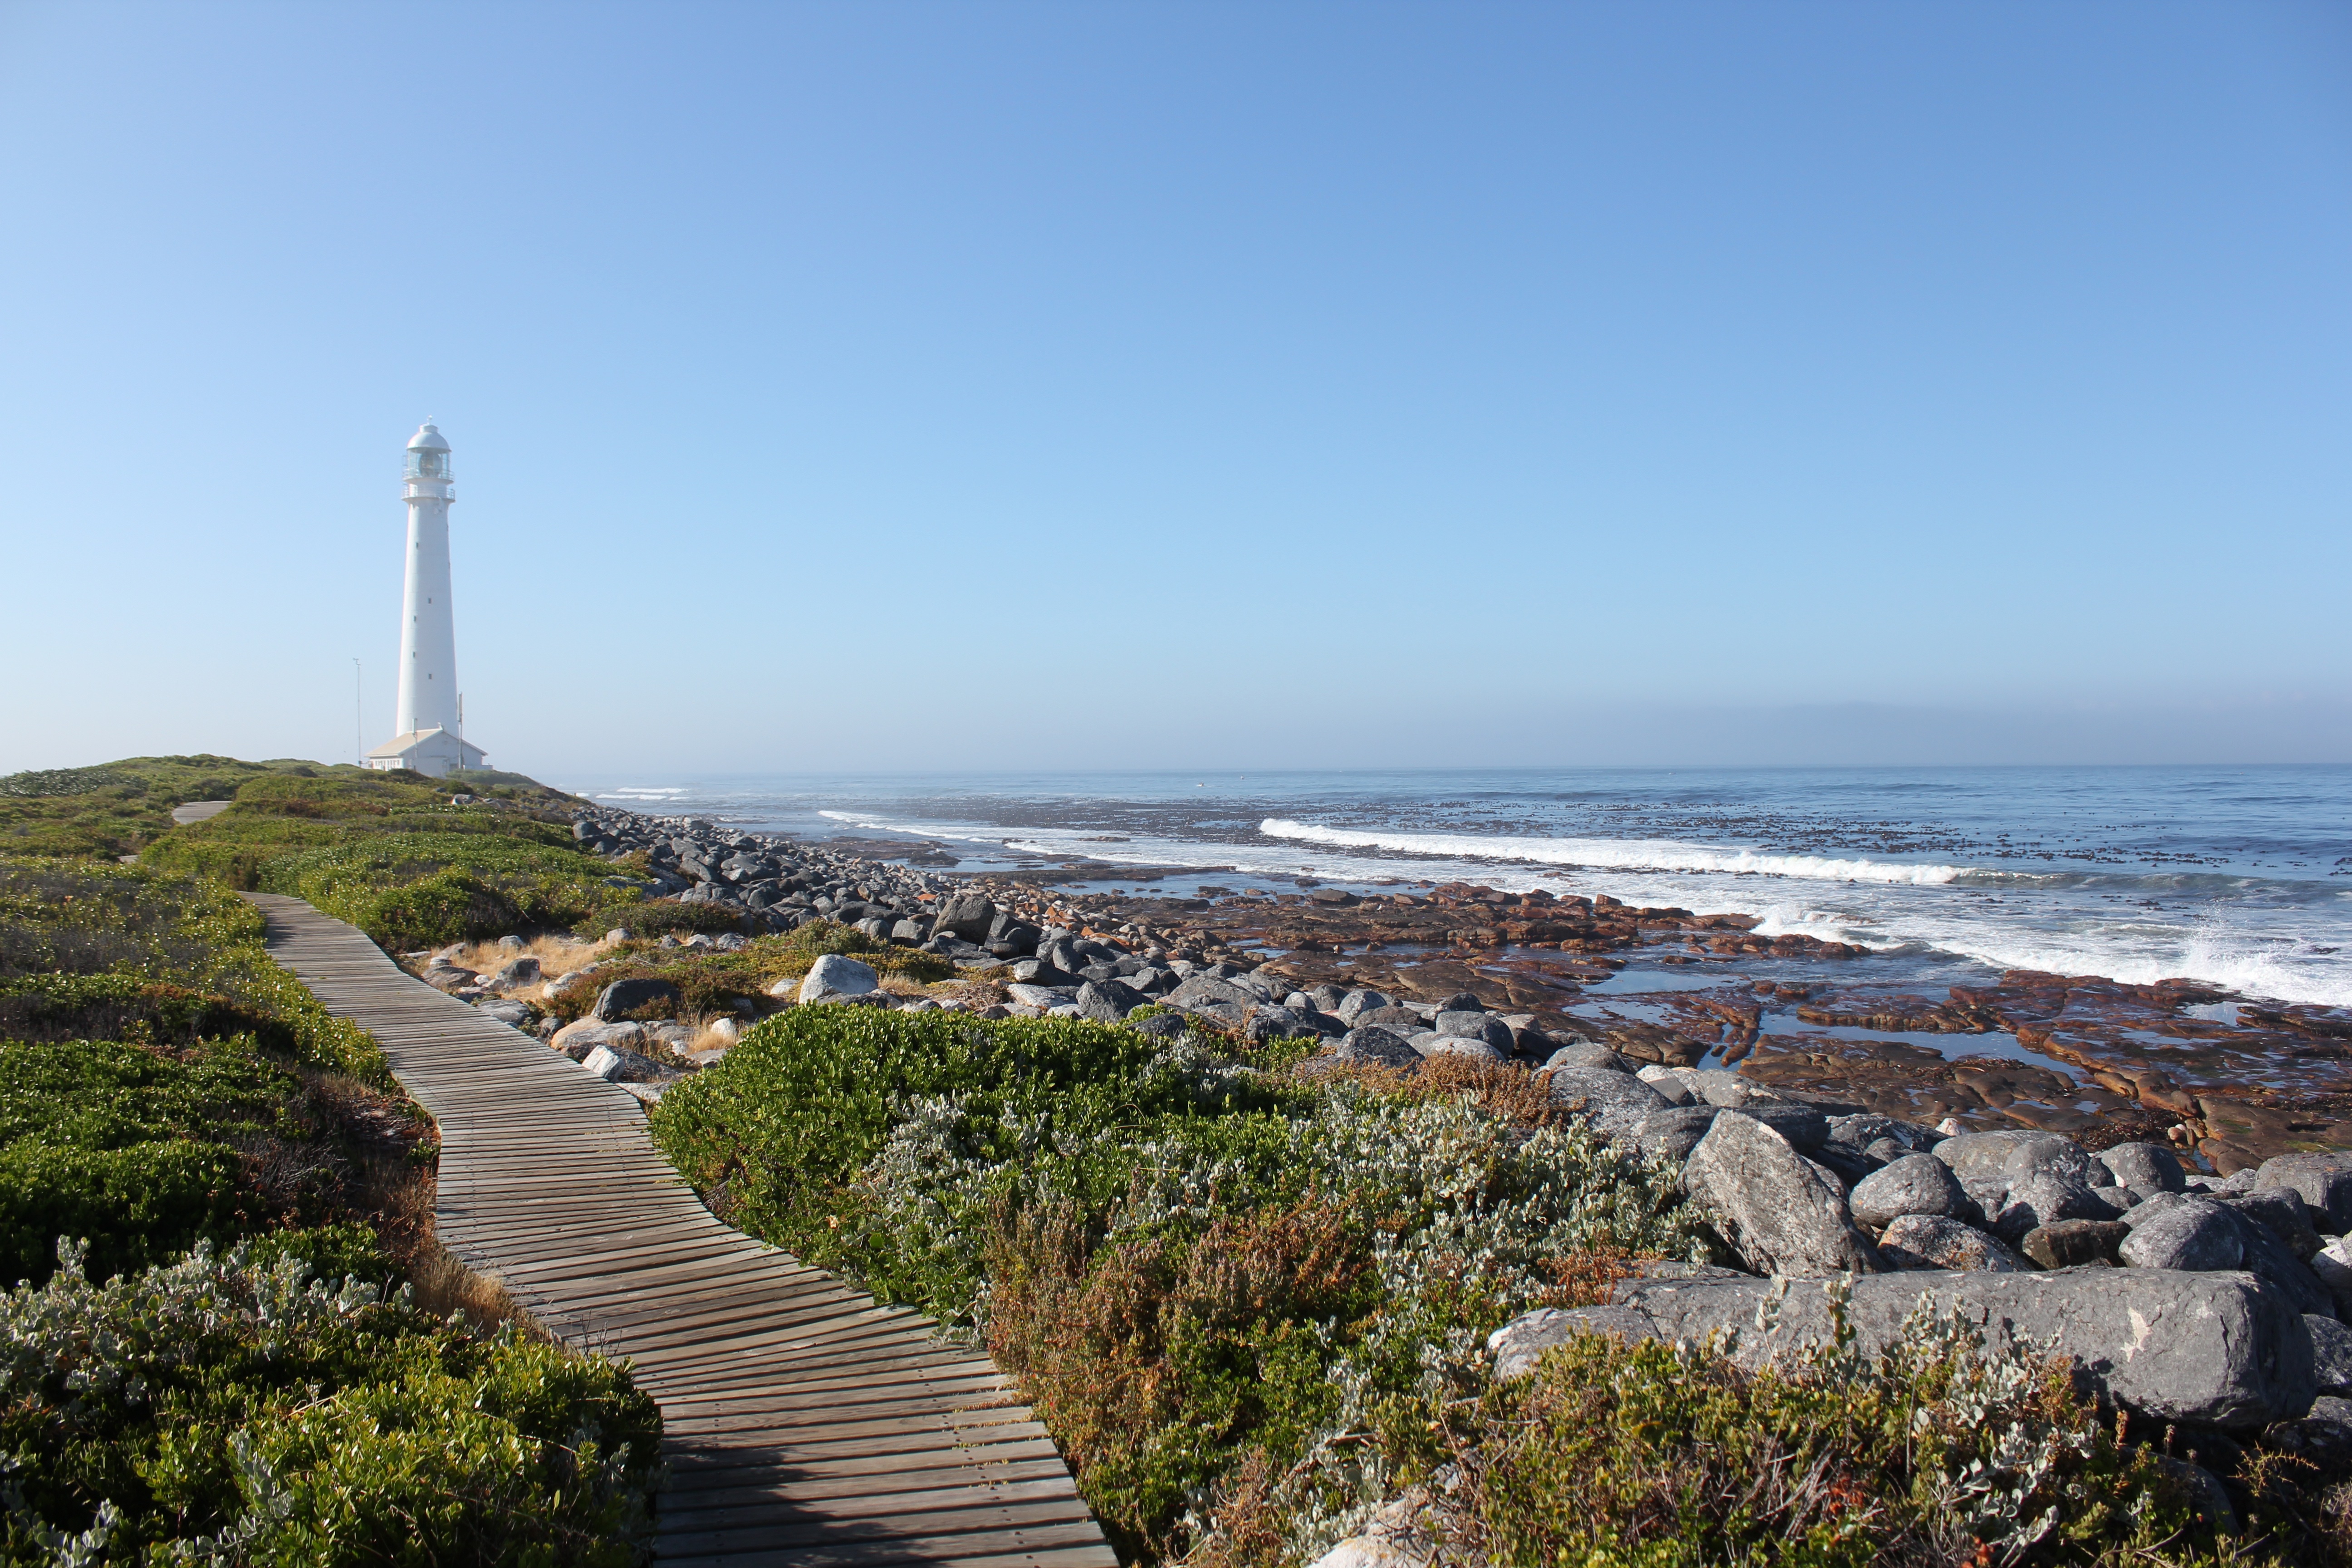
beach, landscape, sea, coast, water, ocean, horizon, lighthouse, sky, shore, walkway, vacation, cliff, cove, tower, bay, landmark, beacon, blue, boulevard, tourism, terrain, rocks, cape, aerial photography